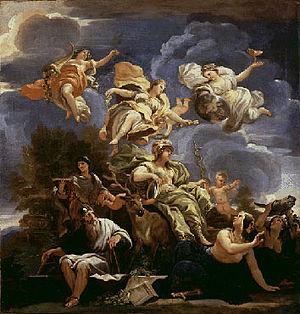
Aristote, abréviation par apocope du nom Aristotélès ou Aristotèle, est un philosophe grec de l'Antiquité. Il est avec Platon, dont il a été le disciple à l'Académie, l'un des penseurs les plus influents que le monde occidental ait connu. Il est aussi l'un des rares à avoir abordé presque tous les domaines de connaissance de son temps : biologie, physique, métaphysique, logique, poétique, politique, rhétorique et de façon ponctuelle l'économie. Chez Aristote, la philosophie est comprise dans un sens plus large : elle est à la fois recherche du savoir pour lui-même, interrogation sur le monde et science des sciences.